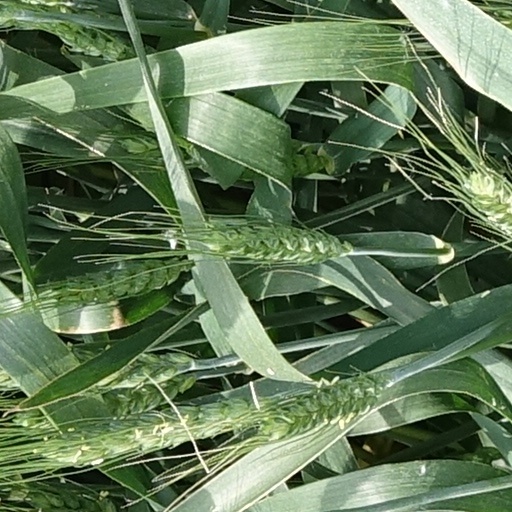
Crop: wheat